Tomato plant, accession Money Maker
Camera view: tilt-top (135 deg); turntable rotation: 210 degrees
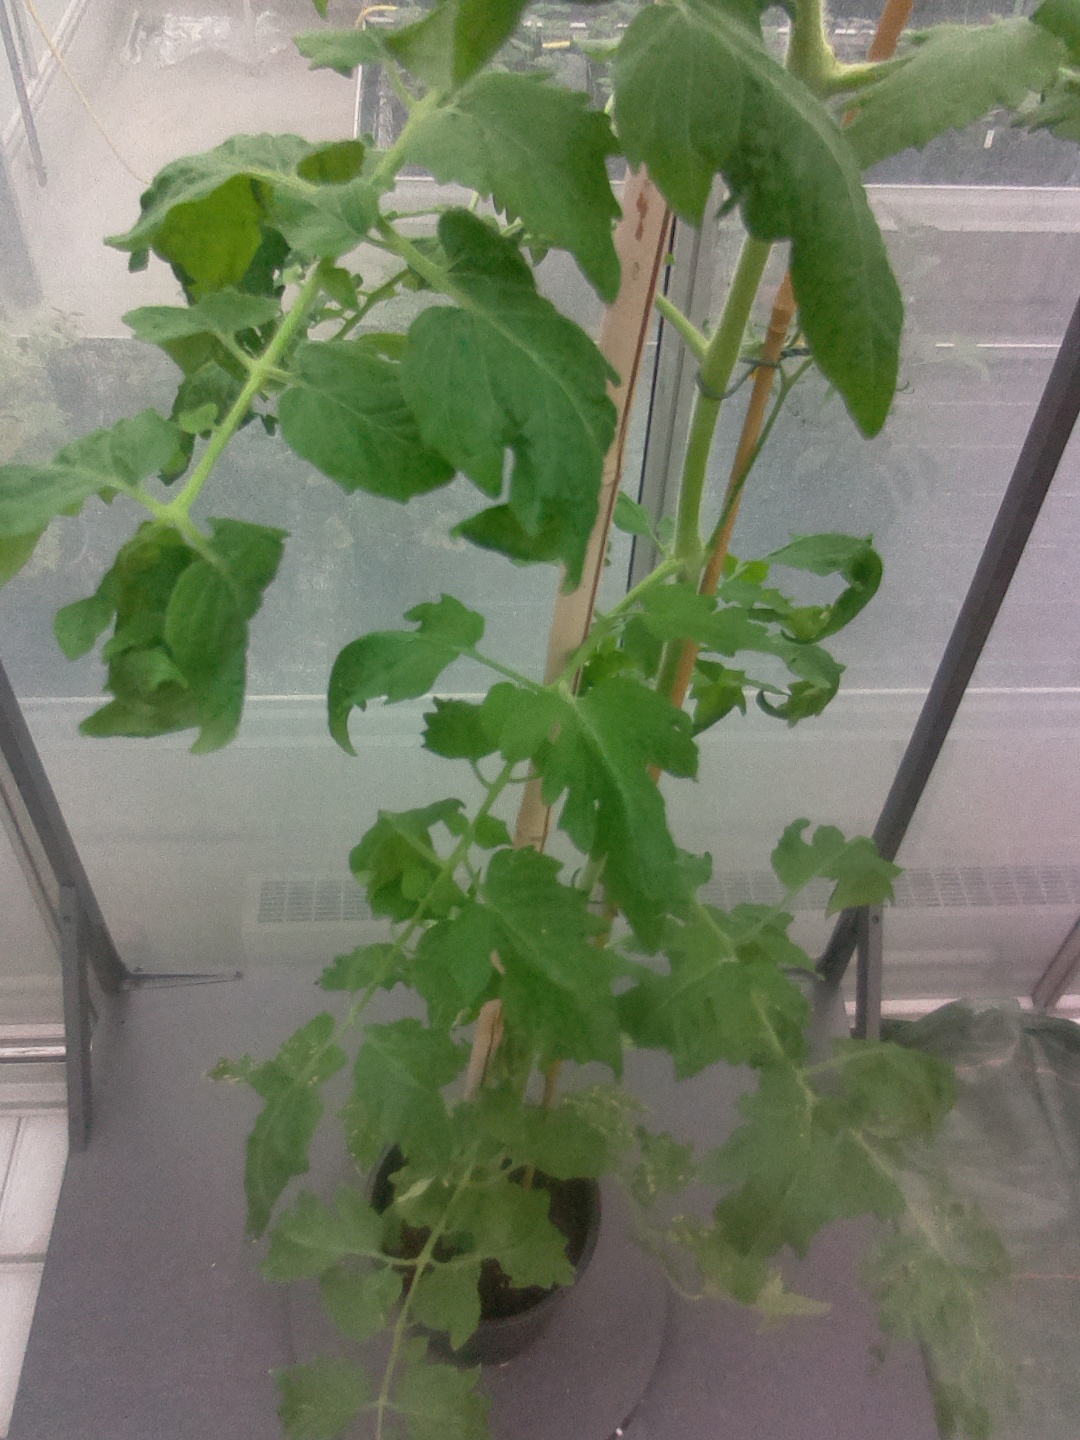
BBCH growth stage 70: Fruits at the main stem or branches visibles